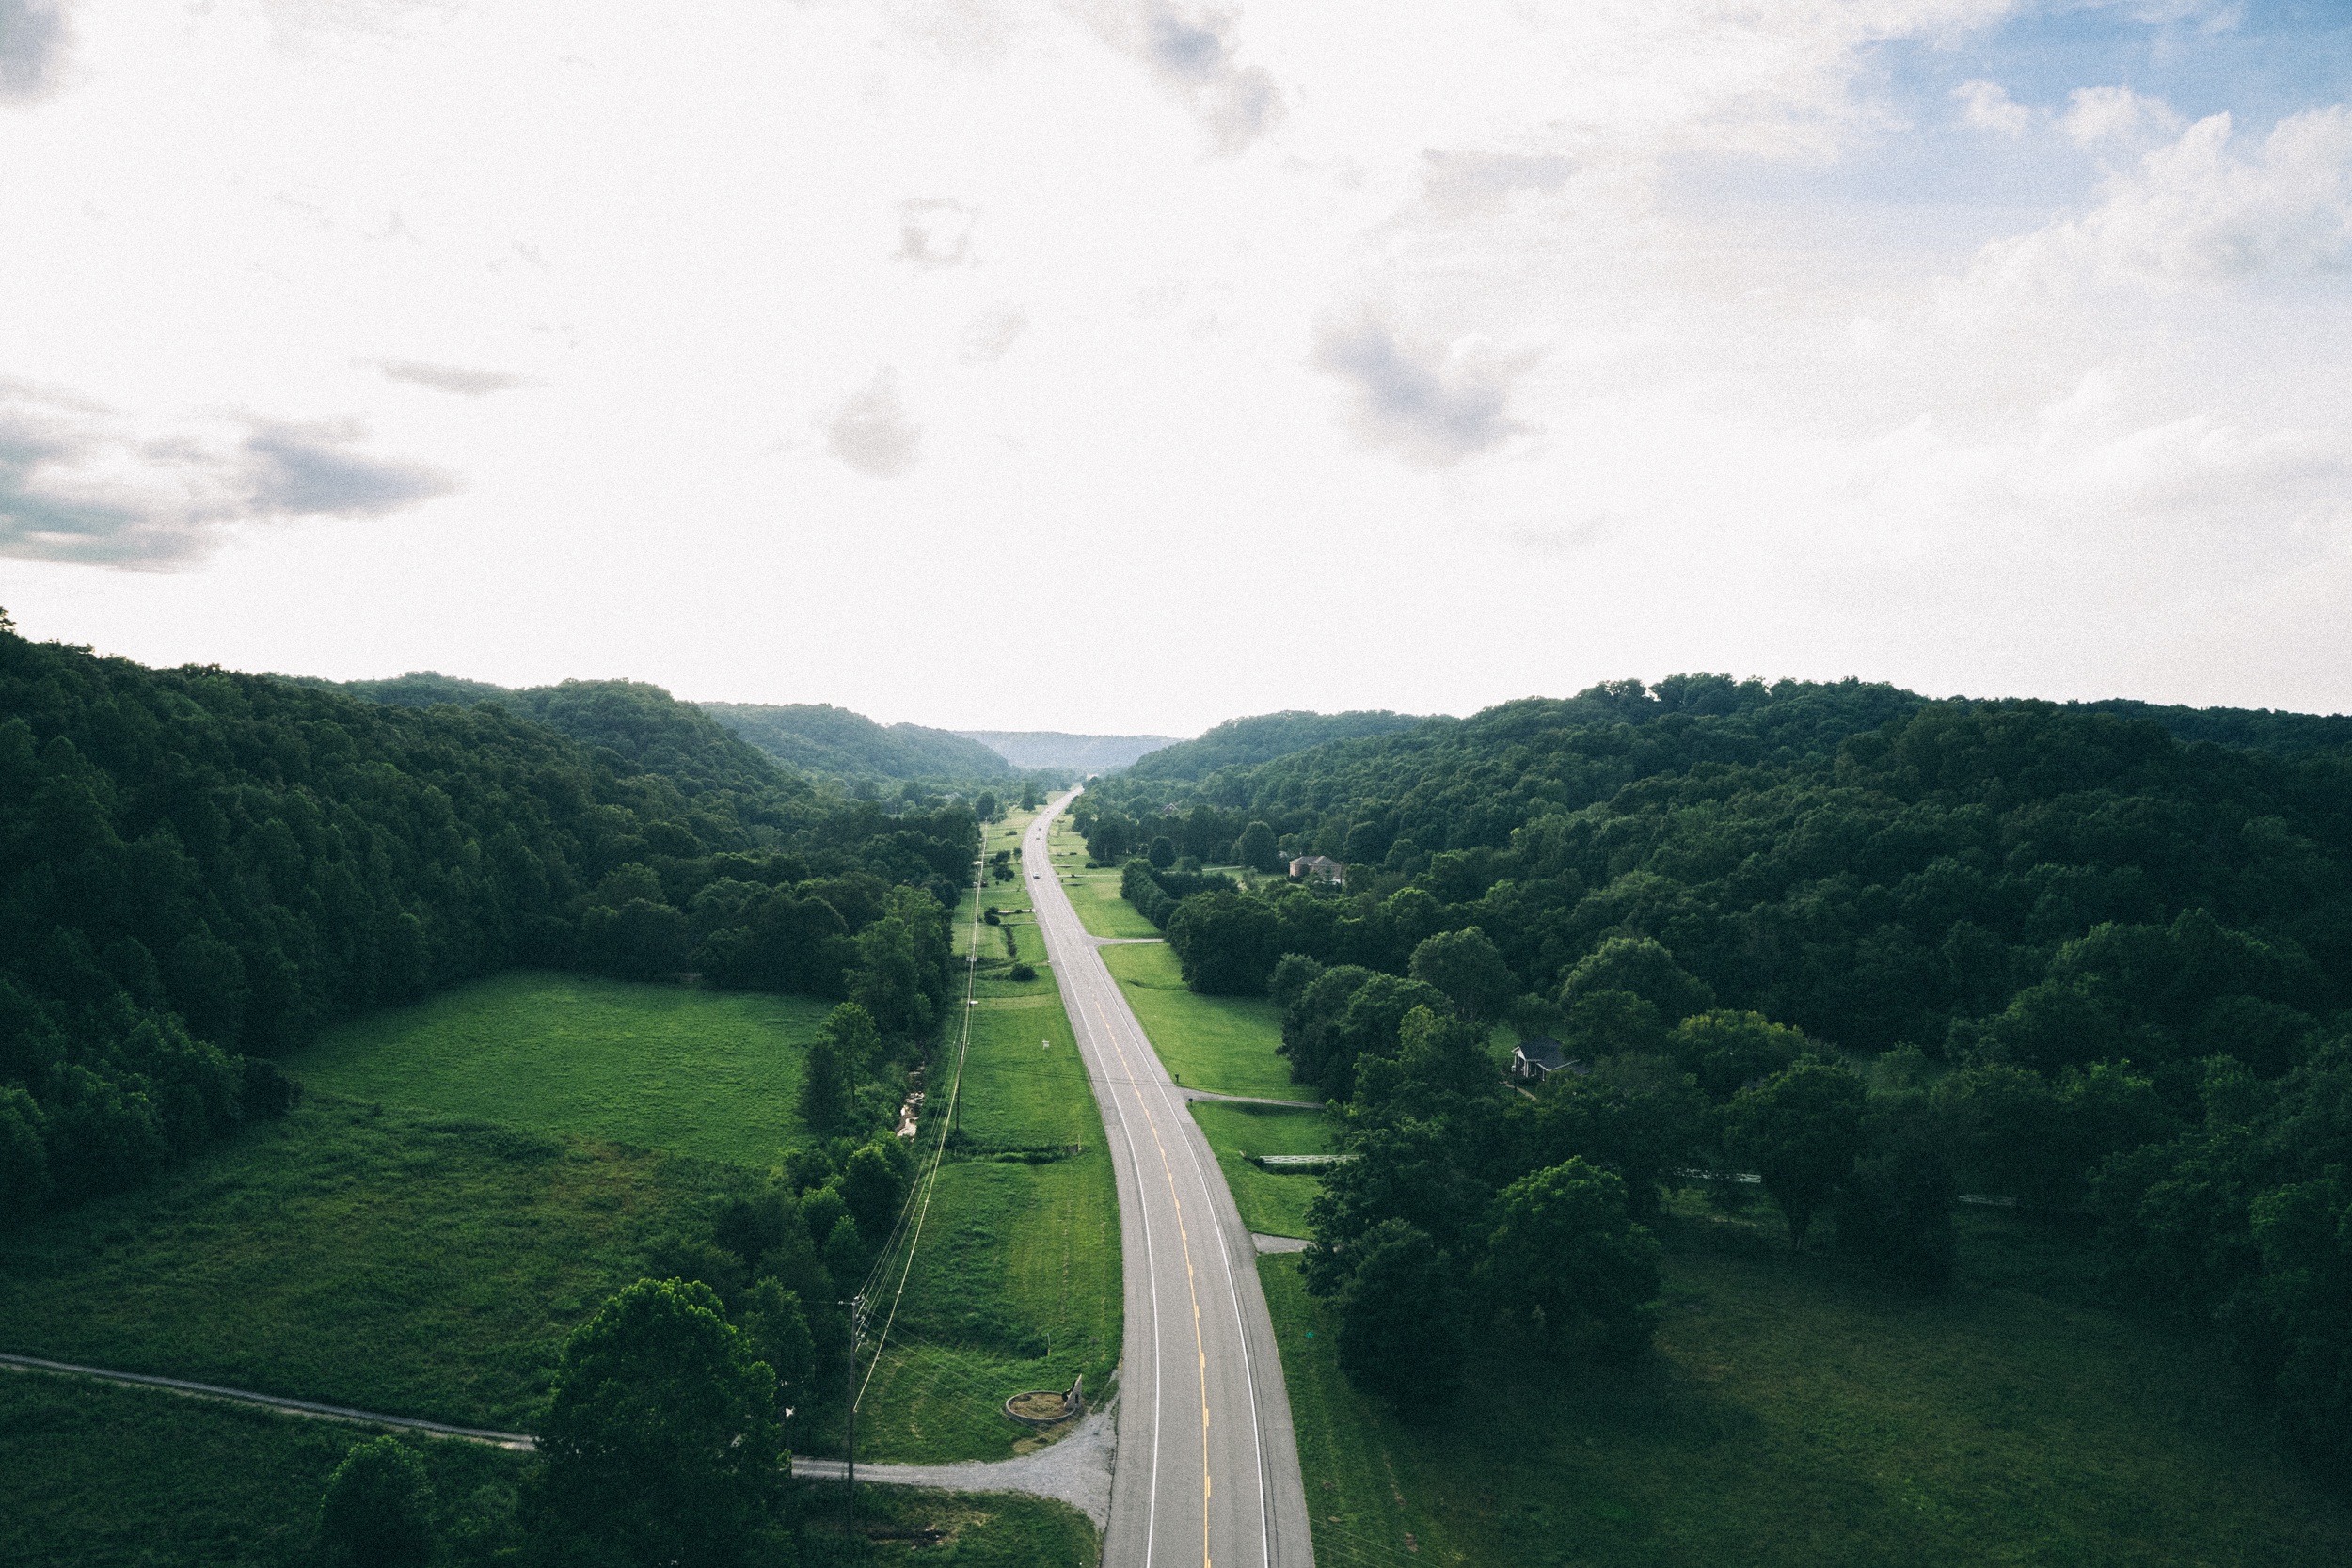
landscape, nature, grass, horizon, mountain, cloud, sky, road, field, hill, highway, green, reservoir, highland, infrastructure, rural area, mountain pass, atmospheric phenomenon, mountainous landforms